Philip III of Macedon

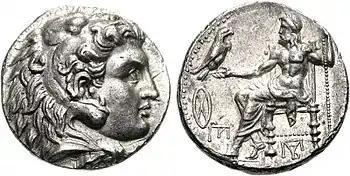
Coin of Philip III Arrhidaios. 323–317 BC. AR Tetradrachm (17.20 g, 1h). Babylon mint. Struck under Perdikkas, circa 323–320 BC. Head of Herakles left, wearing lion skin headdress / [BASILEWS FILIPPOU], Zeus Aëtophoros seated right; wheel and monogram in left field, monogram below throne.

Even though Arrhidaeus and Alexander were about the same age, Arrhidaeus appears never to have been a danger as an alternative choice for Alexander's succession to Philip II. Nevertheless, when the Persian satrap of Caria, Pixodarus, proposed his daughter in marriage to Alexander, the king declined, offering his son Arrhidaeus as husband instead, and Alexander thought it prudent to block the dynastic union (which might have produced a possible future heir to Philip's domain before Alexander himself did), resulting in considerable irritation on the part of his father (337 BC).